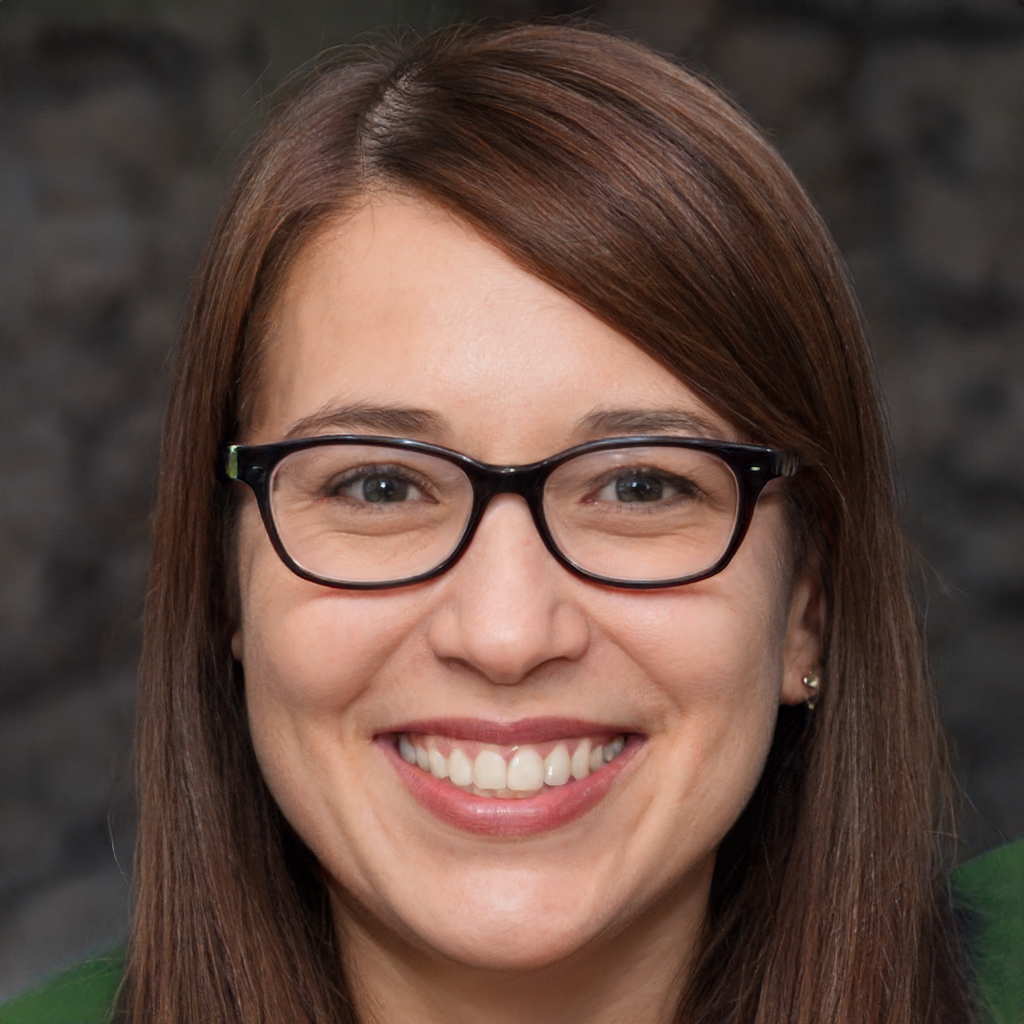
Portrait style: Real Portrait